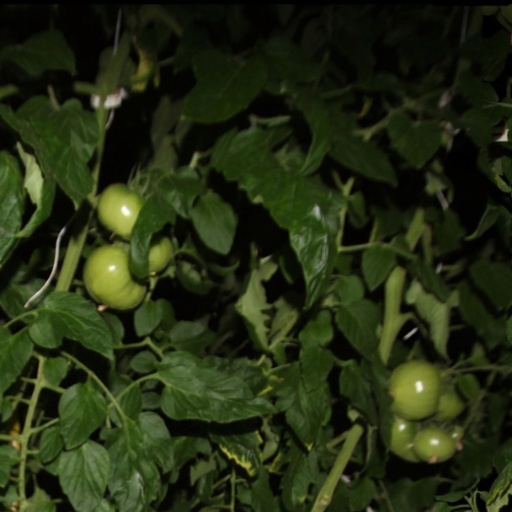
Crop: tomato